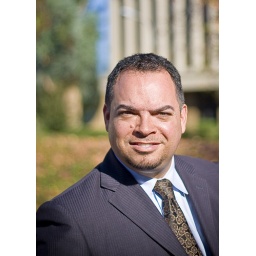
standing outside my office in Santa Ana, California.